Butch van Breda Kolff

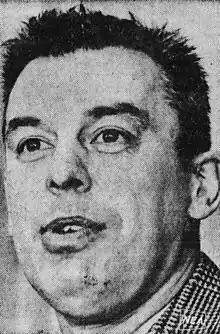
Van Breda Kolff, circa 1968

Willem Hendrik "Butch" (sometimes "Bill") van Breda Kolff (October 28, 1922August 22, 2007) was an American basketball player and coach. He played four seasons for the New York Knicks before becoming a head coach at Lafayette. Ultimately,